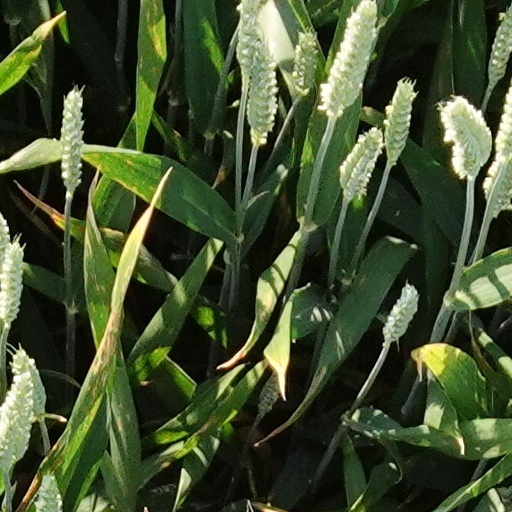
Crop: wheat